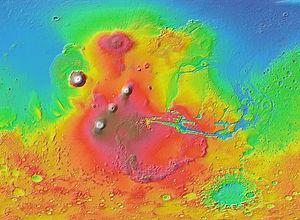
Le renflement de Tharsis, souvent appelé dôme de Tharsis, est un vaste soulèvement volcanique d'environ 5 500 km de diamètre et s'élevant de 4 à 8 km au-dessus du niveau de référence, situé sur la planète Mars dans les quadrangles de Tharsis, Lunae Palus, de Phoenicis Lacus et de Coprates. Centré non loin de Noctis Labyrinthus, il supporte les quatre plus gros édifices volcaniques martiens — Olympus Mons et les trois volcans formant Tharsis Montes — et comprend à la fois les très hauts plateaux de Syria Planum, Solis Planum et Thaumasia Planum, et le système de canyons constituant le fossé d'effondrement de Valles Marineris.